Dark Places (2015 film)

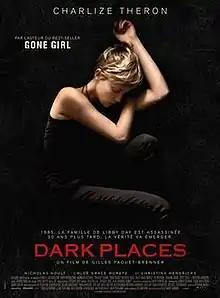
International release poster

Dark Places is a 2015 mystery film written and directed by Gilles Paquet-Brenner, based on Gillian Flynn's 2009 novel of the same name and stars Charlize Theron, Christina Hendricks, Nicholas Hoult, and Chloë Grace Moretz.